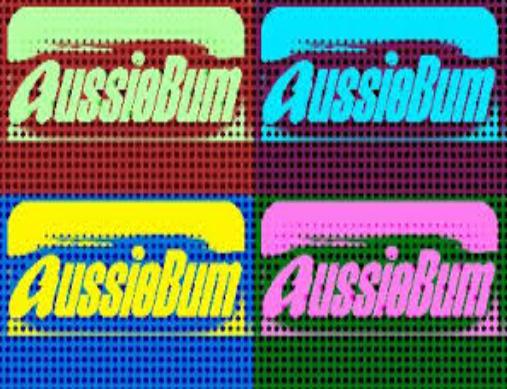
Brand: aussieBum
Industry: Clothes